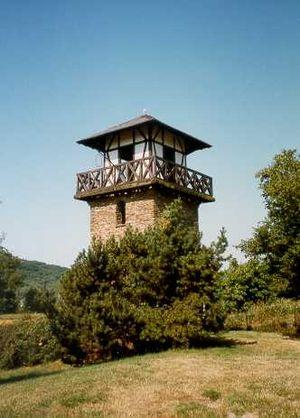
L’histoire de la civilisation en Occident est l’étude des faits qui ont constitué l’identité de l'homme occidental. Elle s'inscrit dans une approche culturelle, celle de l'histoire des mentalités, selon l'analyse de la troisième génération de l'école des Annales, parfois appelée Nouvelle Histoire.